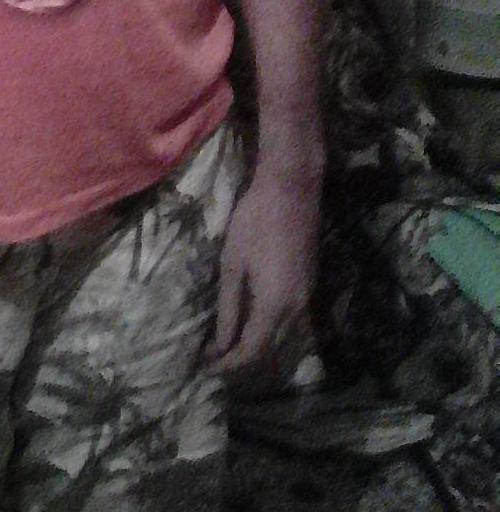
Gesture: no_gesture